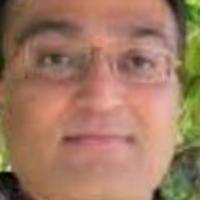
Age group: age 31-40